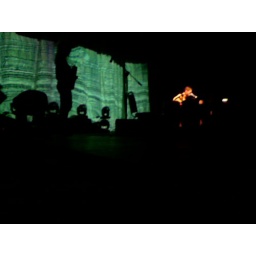
with girl in blowing portable keyboard